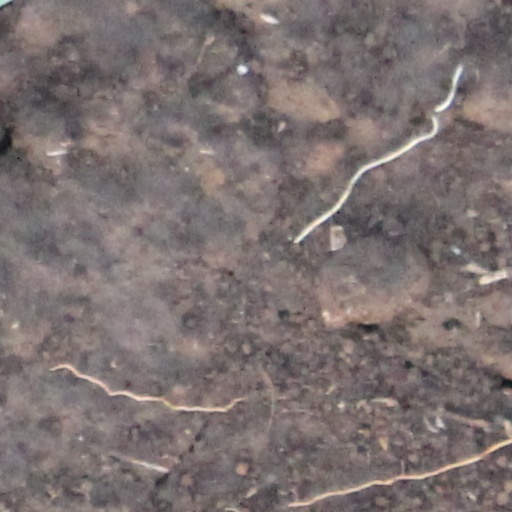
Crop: wheat